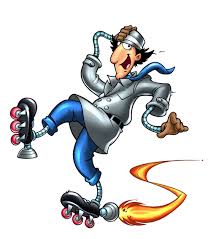
Portrait style: Cartoon Portrait